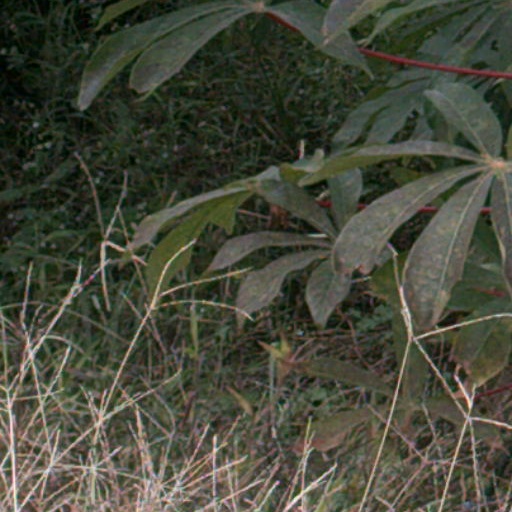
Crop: cassava